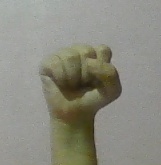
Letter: saad